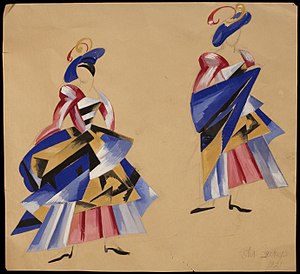
Romeo og Julie
Kostumedesign af Alexandra Exter til teaterstykket Romeo og Julie.
Romeo og Julie er tragedie skrevet tidligt i karrieren af dramatikeren William Shakespeare. Stykket omhandler to unge elskende, hvis dødsfald i sidste ende forener deres stridende familier. Stykket var blandt Shakespeares mest populære i hans levetid, og sammen med Hamlet og Macbeth, er det et af hans oftest spillede stykket. De to hovedroller betragtes i dag som arketypiske unge elskende.